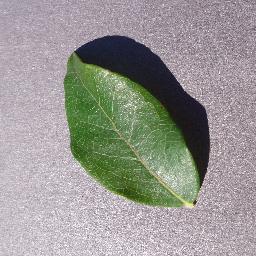
Label: Blueberry___healthy